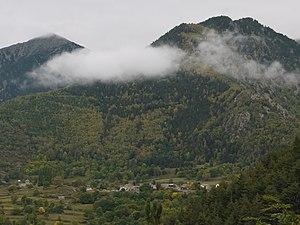
Vue générale de Prats-Balaguer.